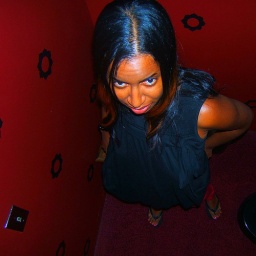
I took this pic in Mike Ross's Bathroom, I really liked the wall paper lol.